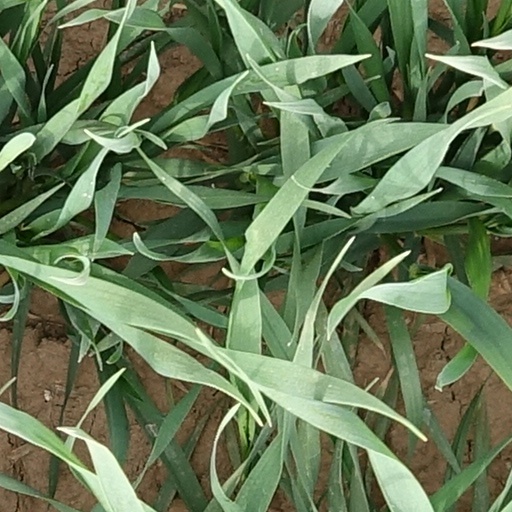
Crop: wheat